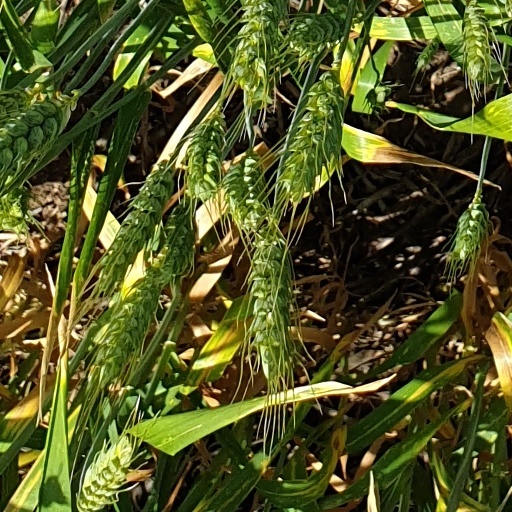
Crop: wheat